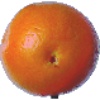
Label: Tangelo 1